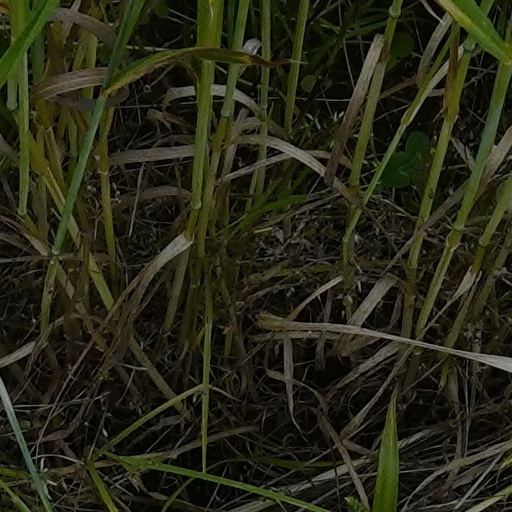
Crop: wheat